Cully railway station

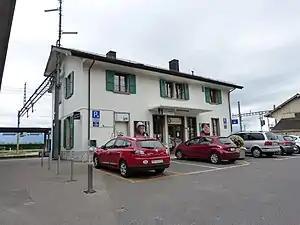
The station building in 2014

Cully railway station is a railway station in the locality of Cully, within the municipality of Bourg-en-Lavaux, in the Swiss canton of Vaud. It is an intermediate stop on the standard gauge Simplon line of Swiss Federal Railways.